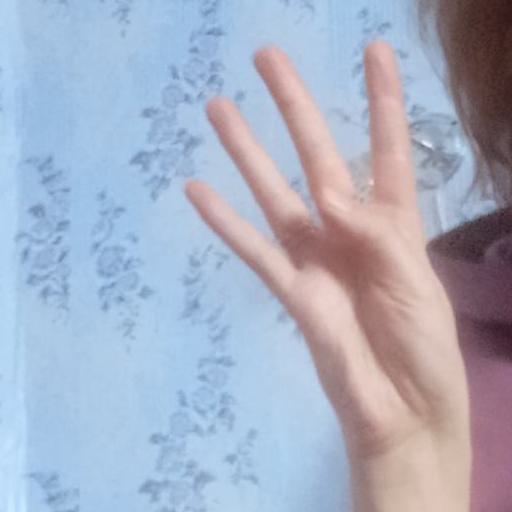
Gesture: four